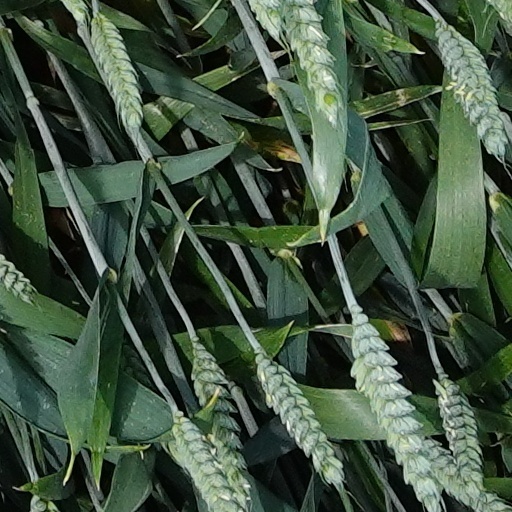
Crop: wheat